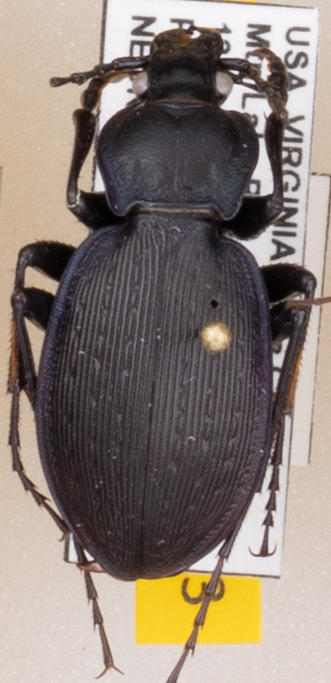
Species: Carabus goryi
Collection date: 2021-06-01
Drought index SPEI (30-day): -1.85
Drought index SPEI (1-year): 0.678
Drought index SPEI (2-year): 1.45